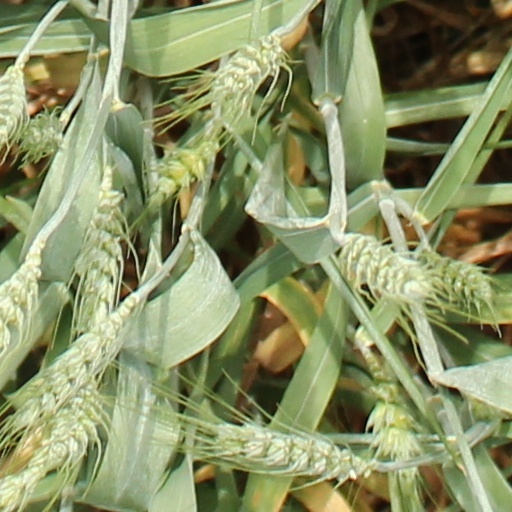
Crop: wheat